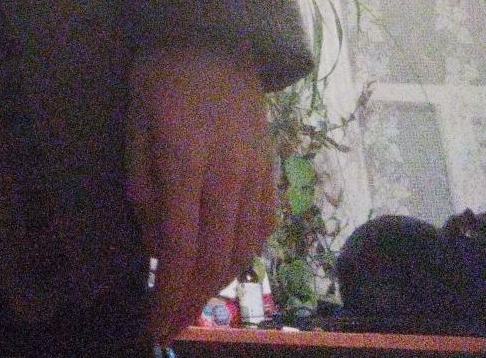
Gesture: no_gesture